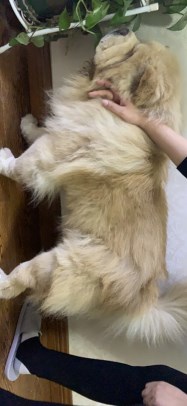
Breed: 329-n000119-chow